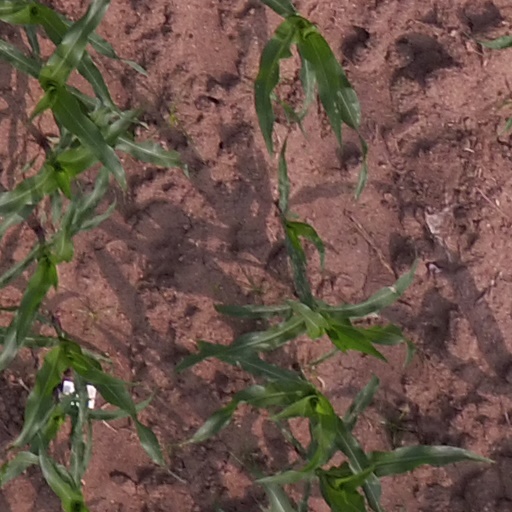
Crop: maize; corn